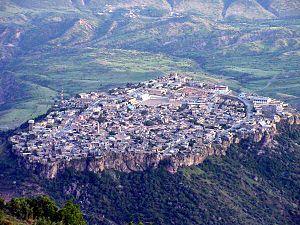
Amediye.
Amedi, Amediyah ou Amadia, est une ville de la province de Dahuk, dans le Kurdistan irakien, Elle a été la capitale de la principauté kurde de Bahdinan.
Cet article recense les sites inscrits au patrimoine mondial en Irak.